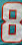
Number: 8